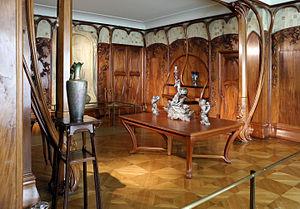
Alexandre Charpentier, né le 10 juin 1856 à Paris et mort le 4 mars 1909 à Neuilly-sur-Seine, est un sculpteur, médailleur, ébéniste et peintre français.
La boiserie est un ouvrage de menuiserie recouvrant les murs intérieurs d'un édifice. Ouvrage formé de bâtis, panneaux, plinthes et cimaises, pour revêtir les murs lambris. Ce travail constitue une branche de l'art décoratif.
Le musée d’Orsay est un musée national inauguré en 1986, situé dans le 7ᵉ arrondissement de Paris le long de la rive gauche de la Seine. Il est installé dans l’ancienne gare d'Orsay, construite par Victor Laloux de 1898 à 1900 et réaménagée en musée sur décision du Président de la République Valéry Giscard d'Estaing. Ses collections présentent l’art occidental de 1848 à 1914, dans toute sa diversité : peinture, sculpture, arts décoratifs, art graphique, photographie, architecture, etc. Il est l’un des plus grands musées d’Europe pour cette période.